Upper Ray Meadows

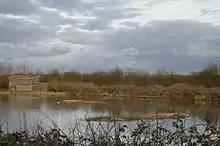
View from a bird hide at Gallows Bridge Farm

Upper Ray Meadows is a 181-hectare nature reserve, managed by the Berkshire, Buckinghamshire and Oxfordshire Wildlife Trust, south of Marsh Gibbon in Buckinghamshire. It is composed of a number of areas, one of which, Long Herdon Meadow, is a biological Site of Special Scientific Interest.